Rita Atria

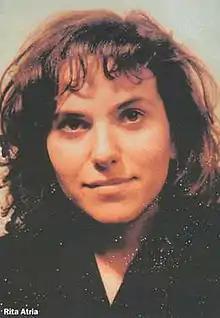
Rita Atria

Rita Atria (September 4, 1974 − July 26, 1992) was a witness and key collaborator in a major Mafia investigation in Sicily. She committed suicide in July 1992, a week after Cosa Nostra killed prosecutor Paolo Borsellino, with whom she had been working.